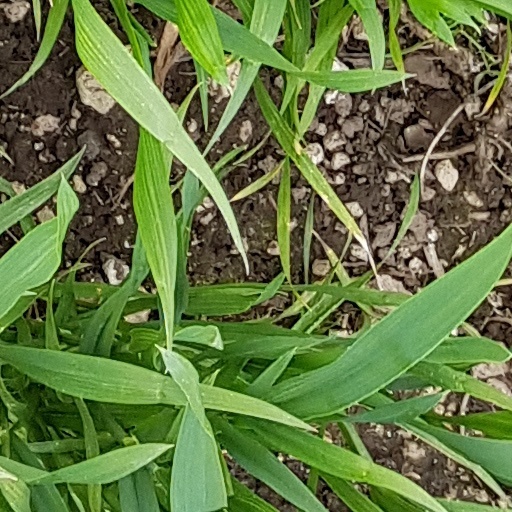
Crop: wheat